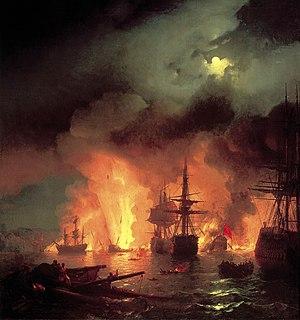
1770 est une année commune commençant un lundi.
La sixième guerre russo-turque qui débuta en 1768 et se termina en 1774 opposa la Russie à l'Empire ottoman, allié du khanat de Crimée. La Russie désirait obtenir un débouché sur la mer Noire.